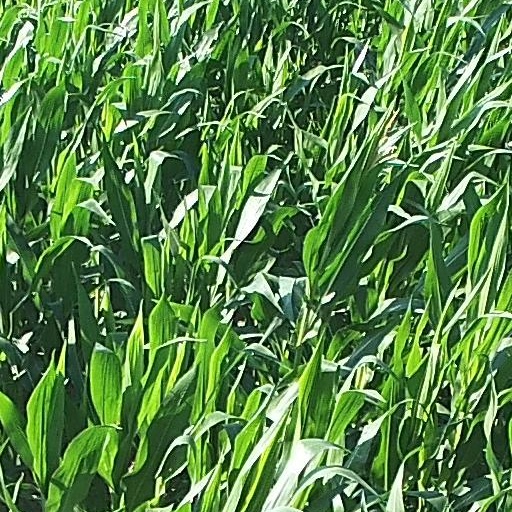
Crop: maize; corn